A Taste of Killing and Romance

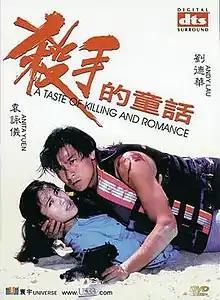
DVD cover

A Taste of Killing and Romance is a 1994 Hong Kong action romantic thriller film produced and directed by Veronica Chan and starring Andy Lau and Anita Yuen as a pair of assassins who unknowingly work for the same organisation that meet and eventually fall in love. The film was released in Hong Kong on 5 August 1994. "A Taste of Killing and Romance" was later shown at the New Beverly Cinema on 11 December 2018 as part of a double feature with the 1997 film, "The Odd One Dies".